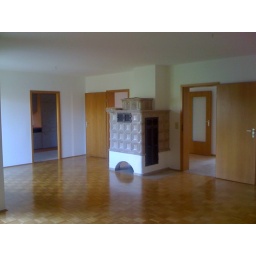
First pictures of the new house in Germany. Big ceramic stove for heat in the winter, in our living room.